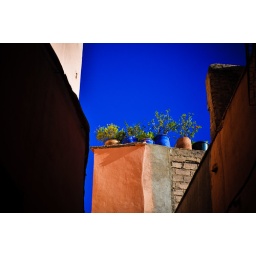
in a blue blue sky